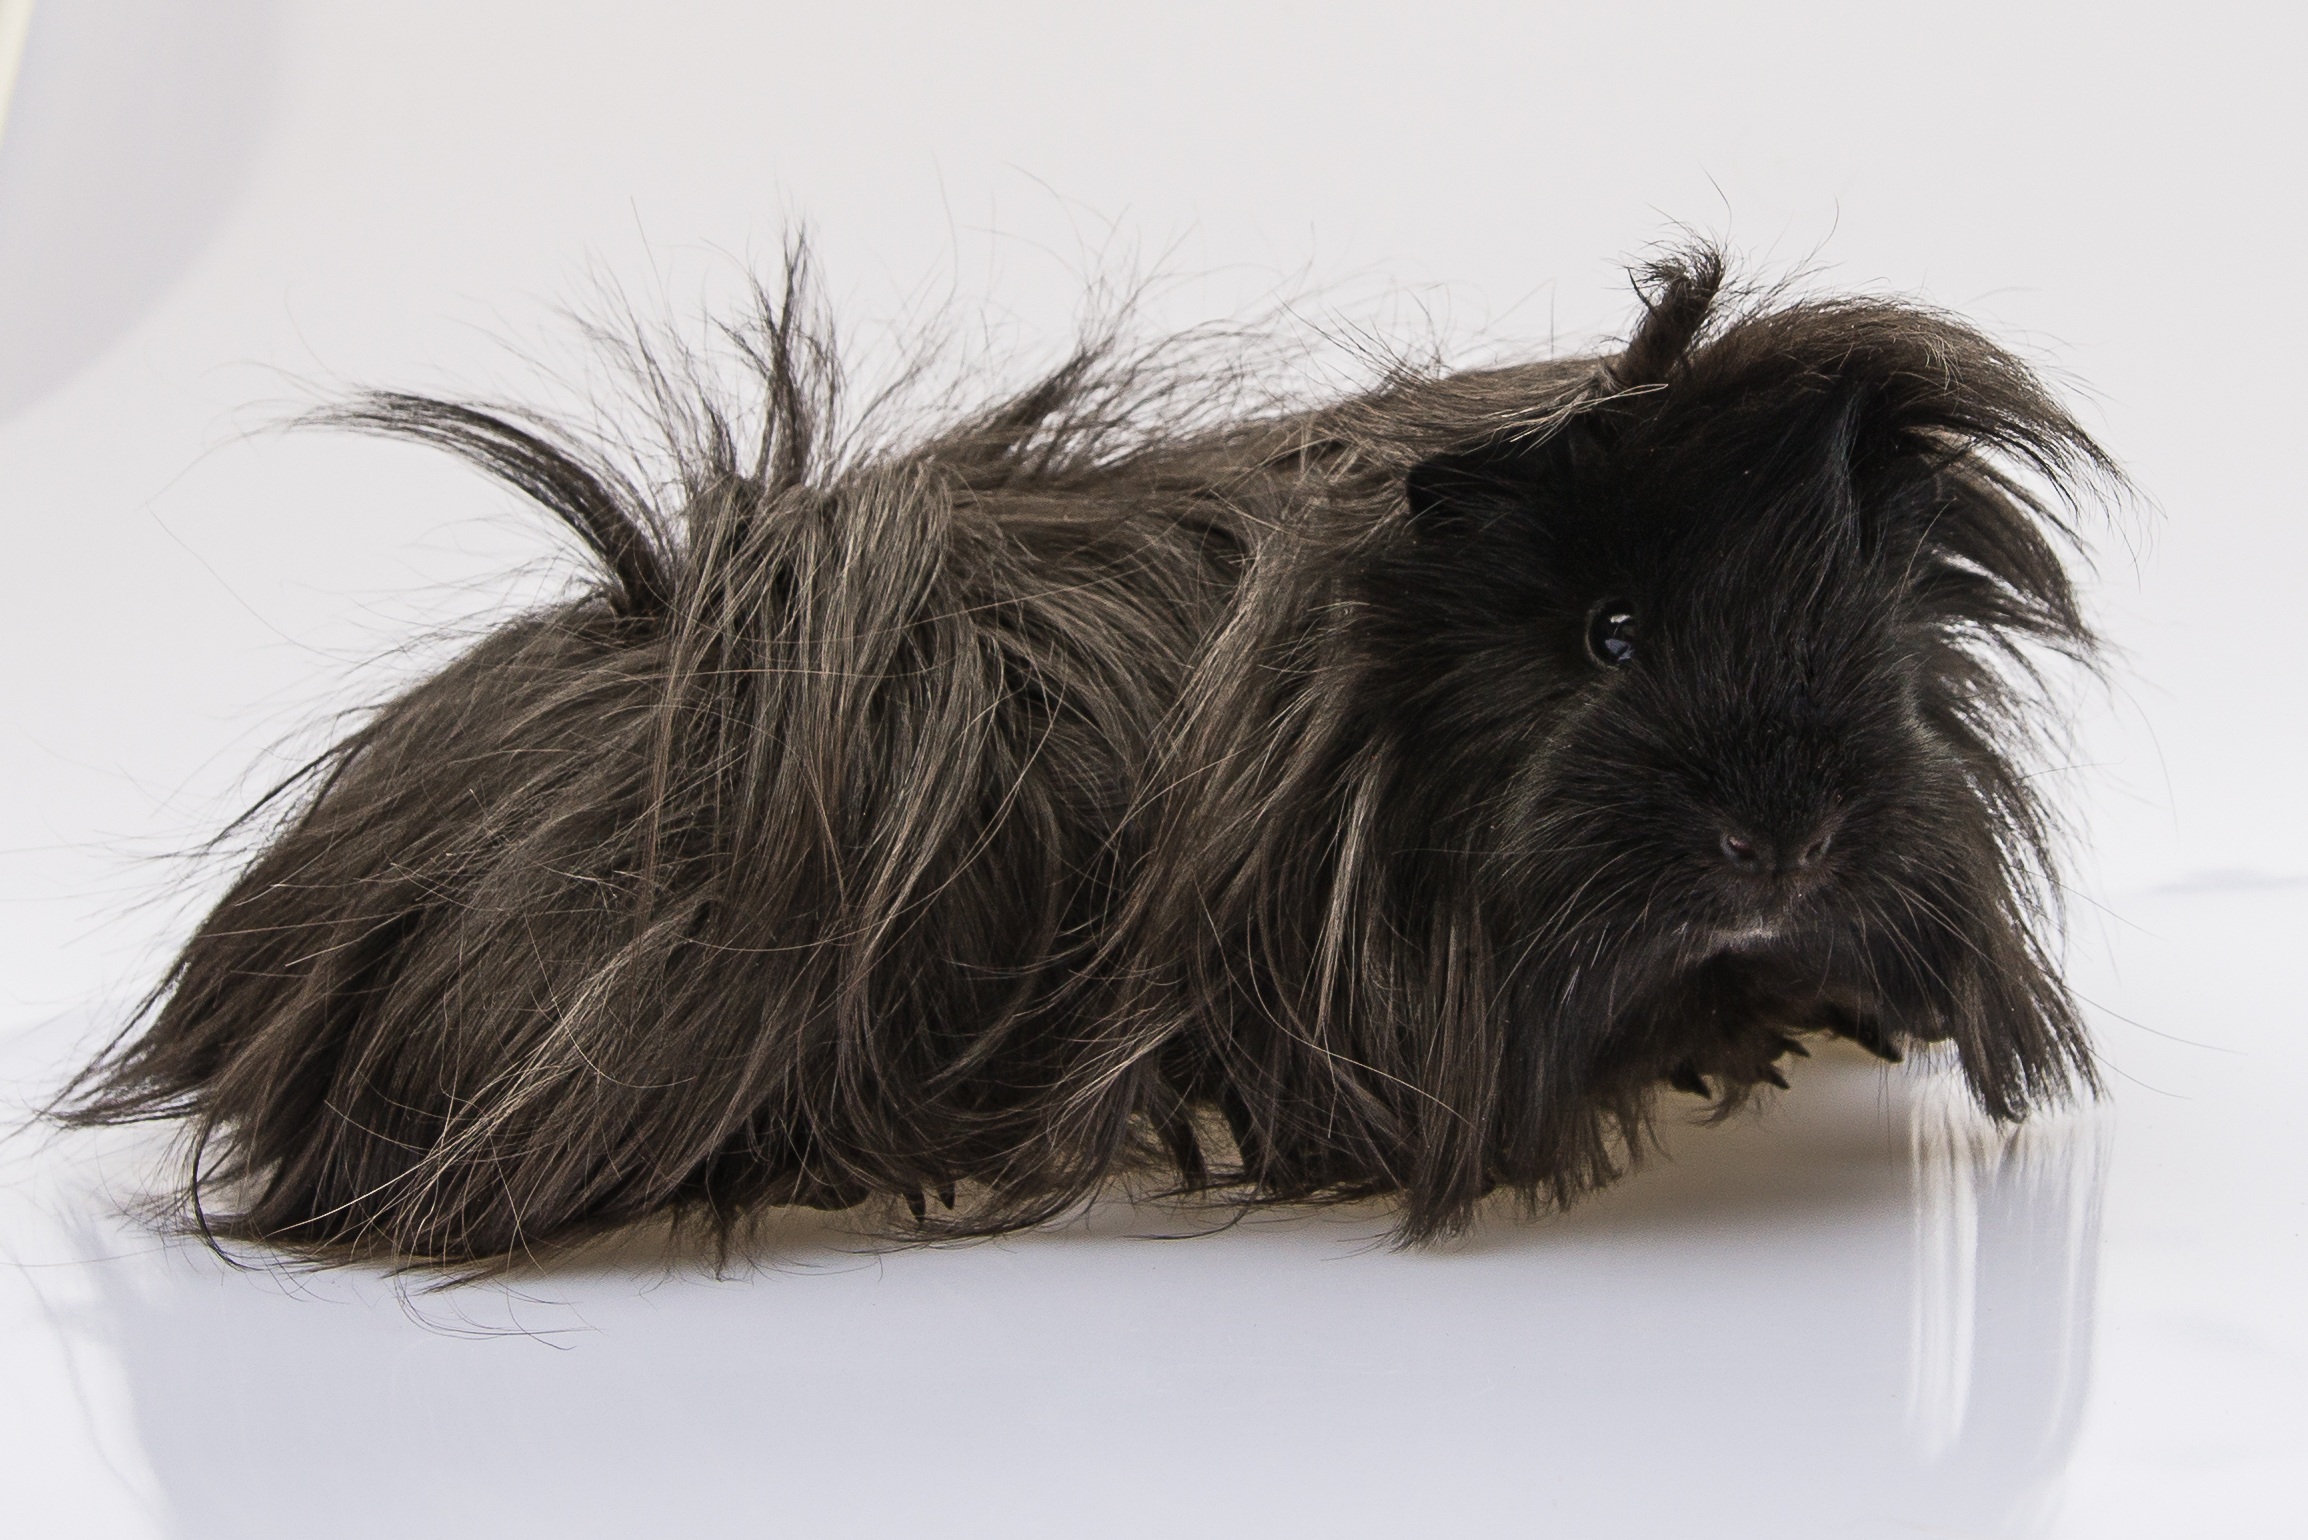
dog, mammal, mane, black, rodent, guinea pig, whiskers, vertebrate, peruvian, terrier, cavy, cairn terrier, cavia porcellus, longhaired, dog like mammal